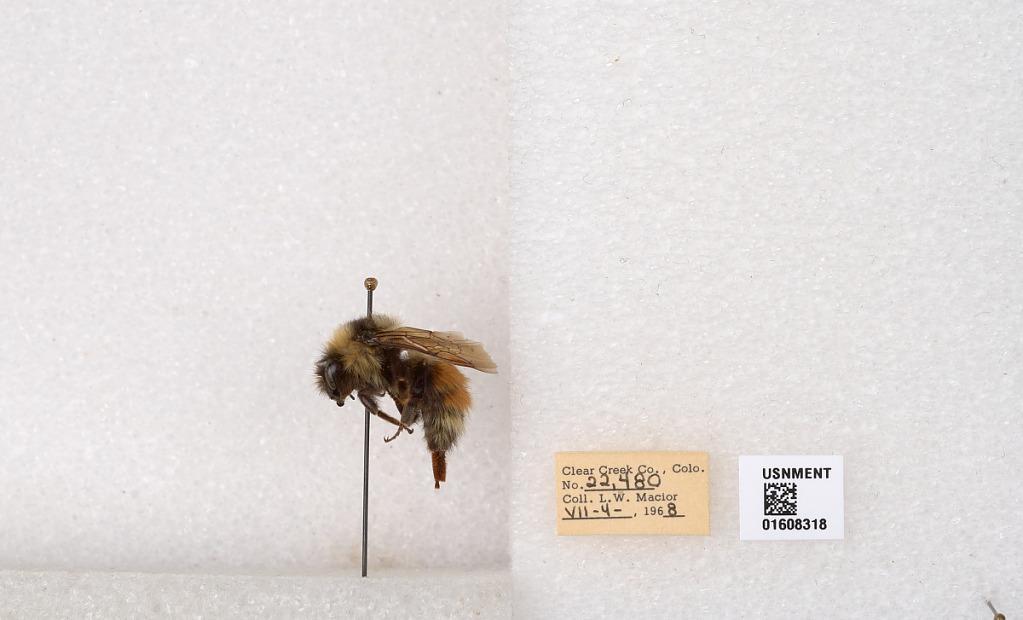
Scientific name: Bombus (Pyrobombus) sylvicola Kirby
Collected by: L. Macior
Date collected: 1968-7-4
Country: United States
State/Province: Colorado
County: Clear Creek
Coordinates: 39.6891, -105.644